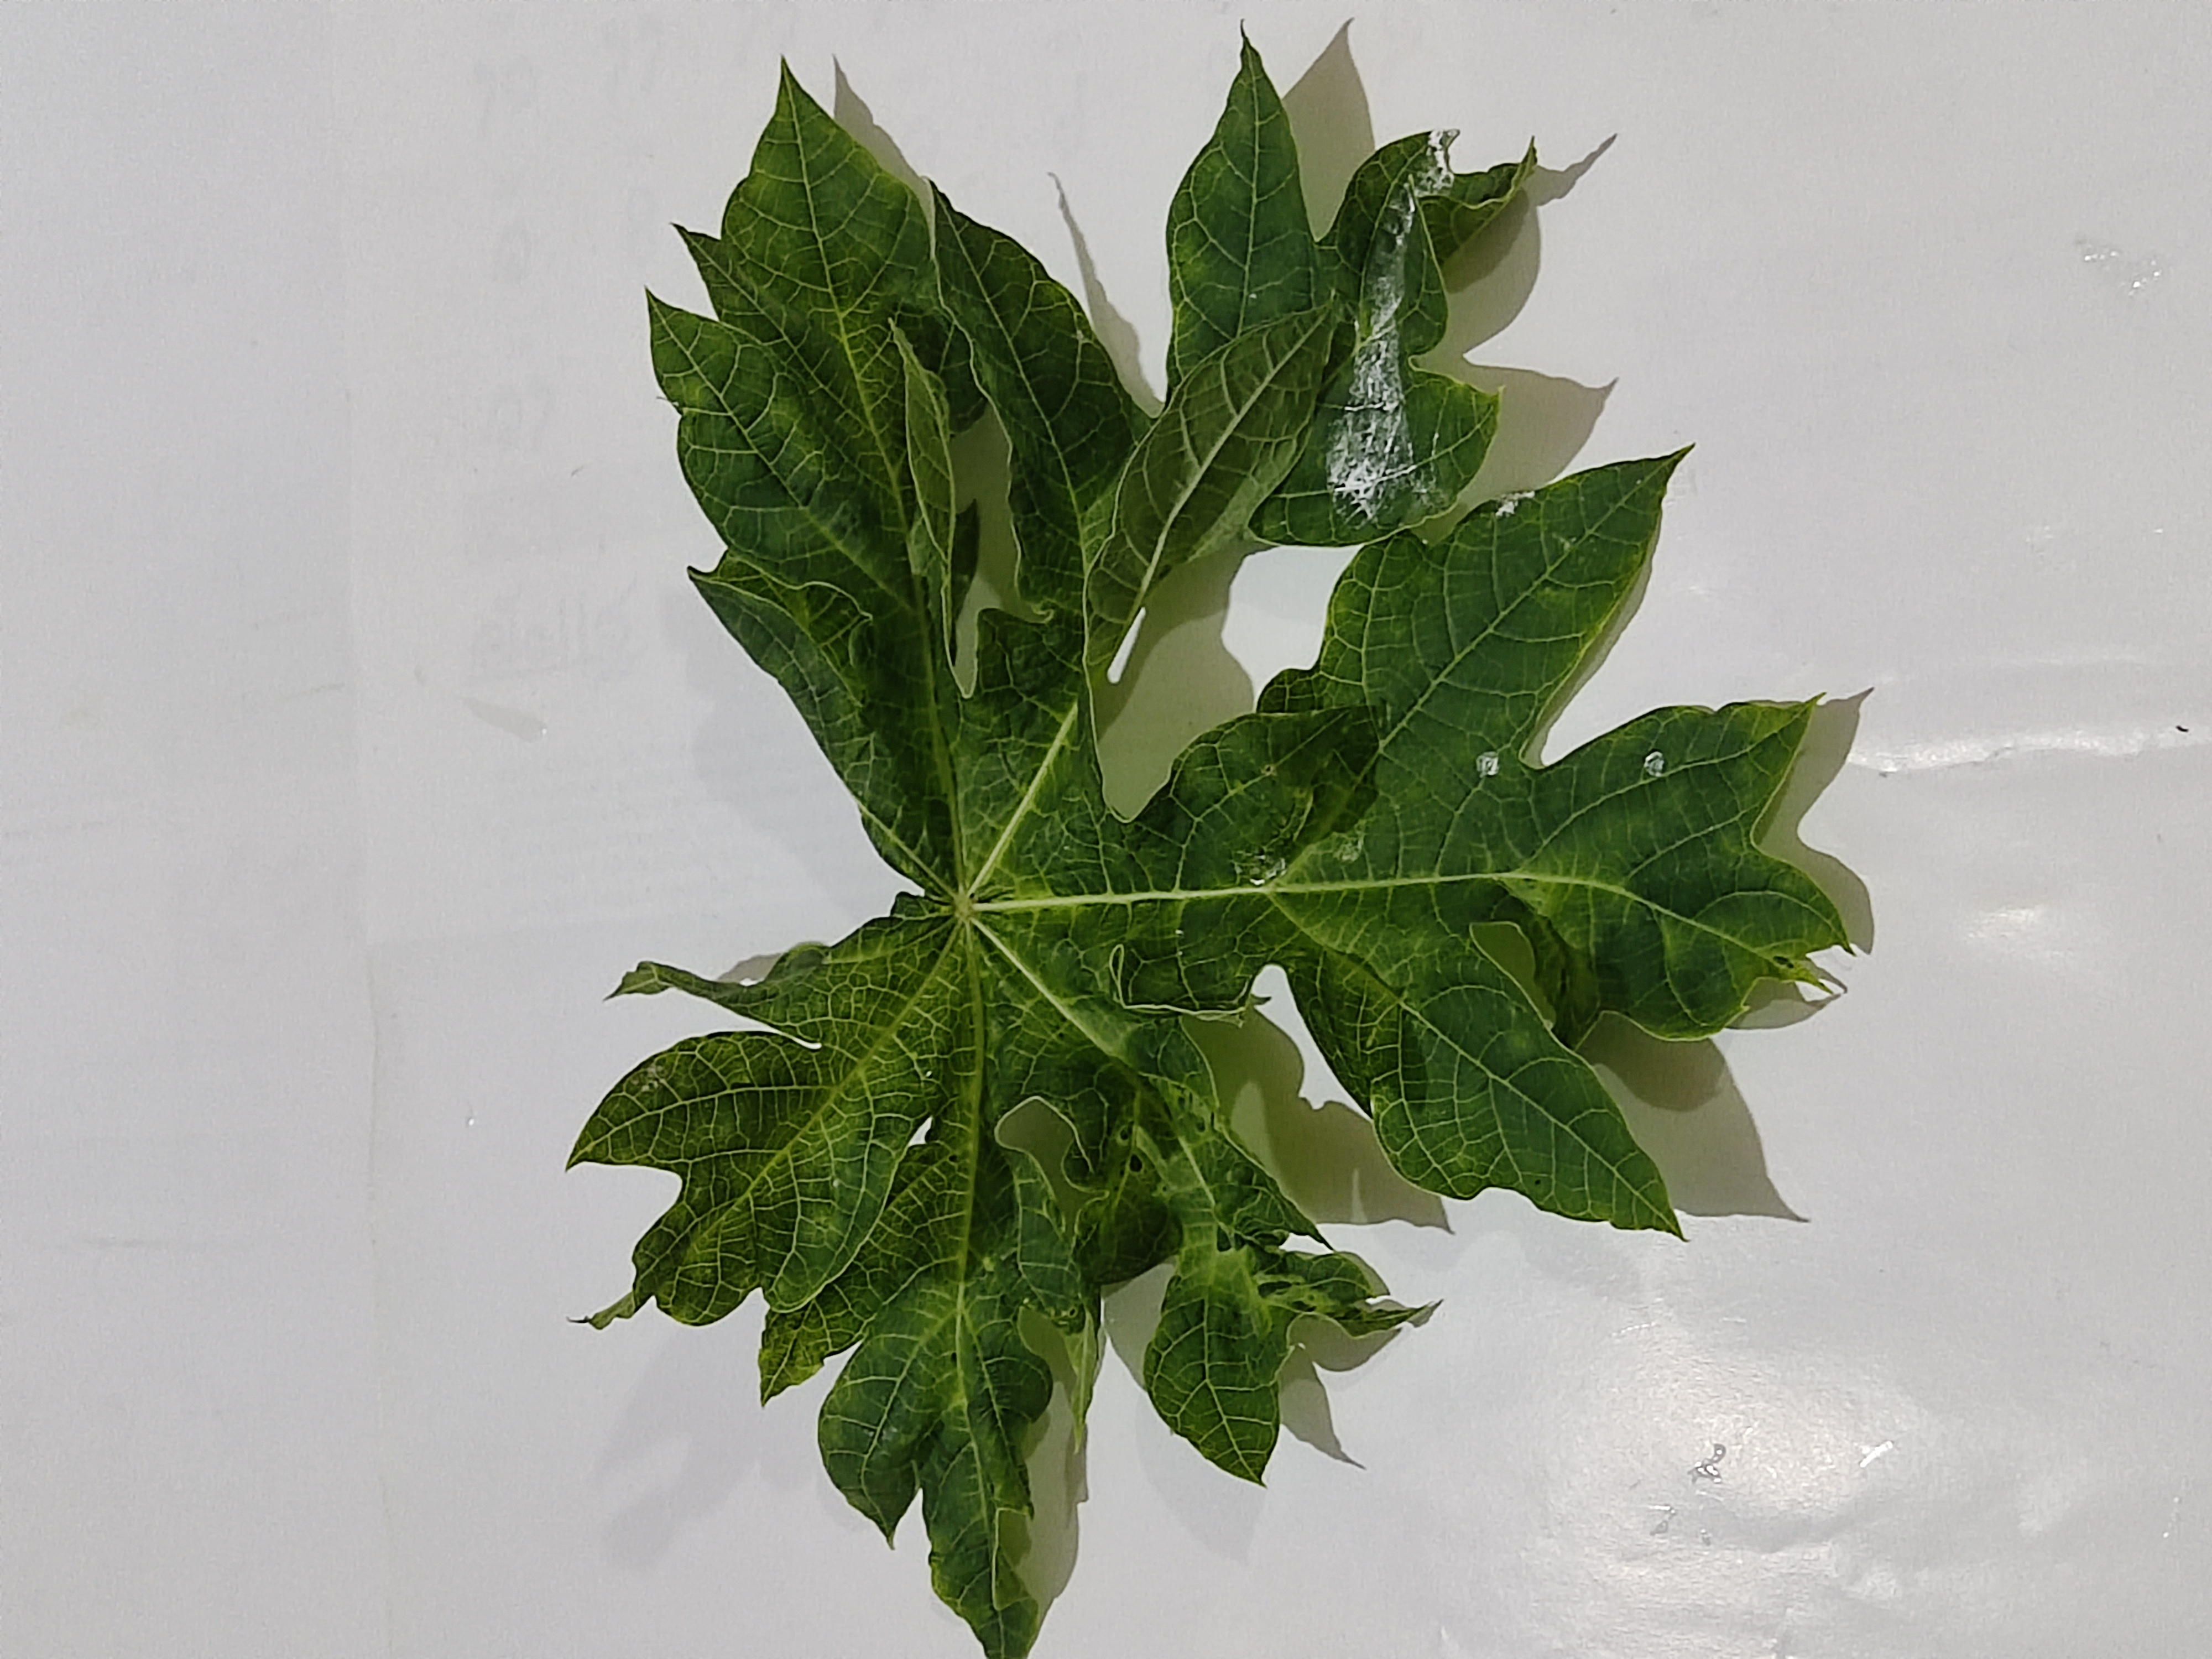
Label: Leaf Curl